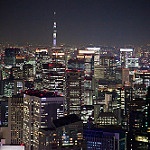
Scene: Outdoor